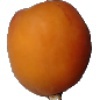
Label: Apricot 1